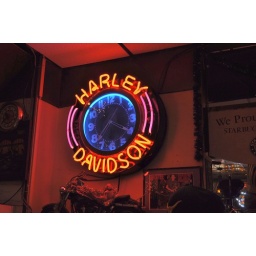
Neon sign inside the Hotel Nevada, Ely Nevada.The interior of the Hotel Nevada in Ely Nevada is filled with motorcycle memorabilia.